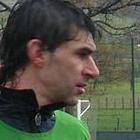
Age: 29